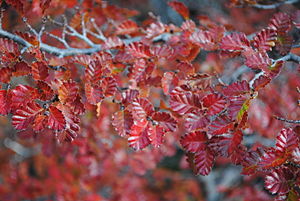
Lenga / Galleri
Høstfarve.
Lenga er et løvfældende træ med en slank og ægformet krone. Løvet farves kraftigt rødt om efteråret. Frø fra de sydligste frøkilder på Ildlandet blev hjembragt i 1974-75, og træer af disse vokser godt i Danmark.